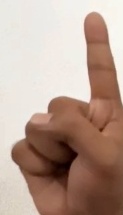
ASL sign: 1